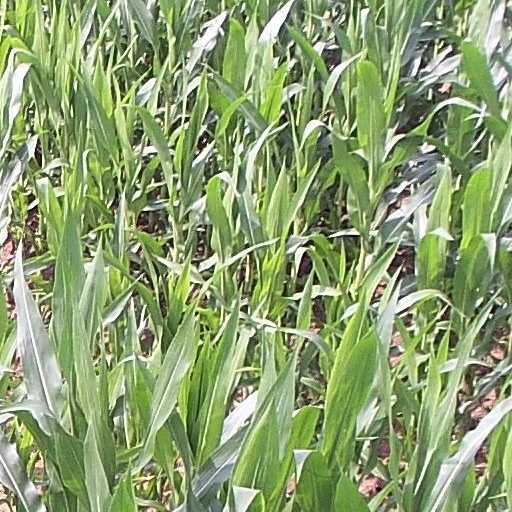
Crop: maize; corn